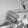
ASL letter: G